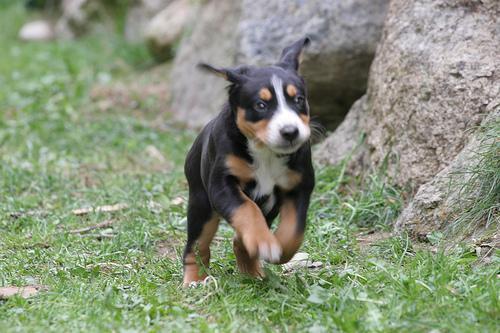
Appenzeller